Wobalem Tezazu-Mekonnen

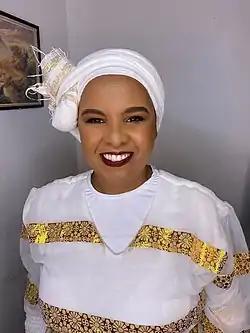
Tezazu-Mekonnen in 2021.

Wobalem Tezazu-Mekonnen is an author of books for children, coach and social activist for the Ethiopian community in Israel.